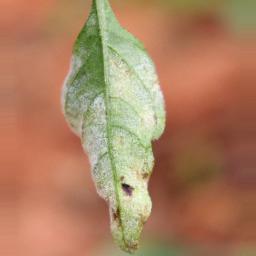
Label: powdery mildew